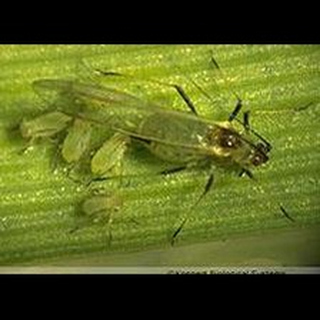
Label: wheat_aphid